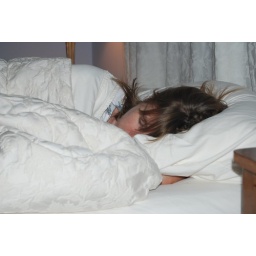
Getting away is great, but home to sleep in your own bed is even better!